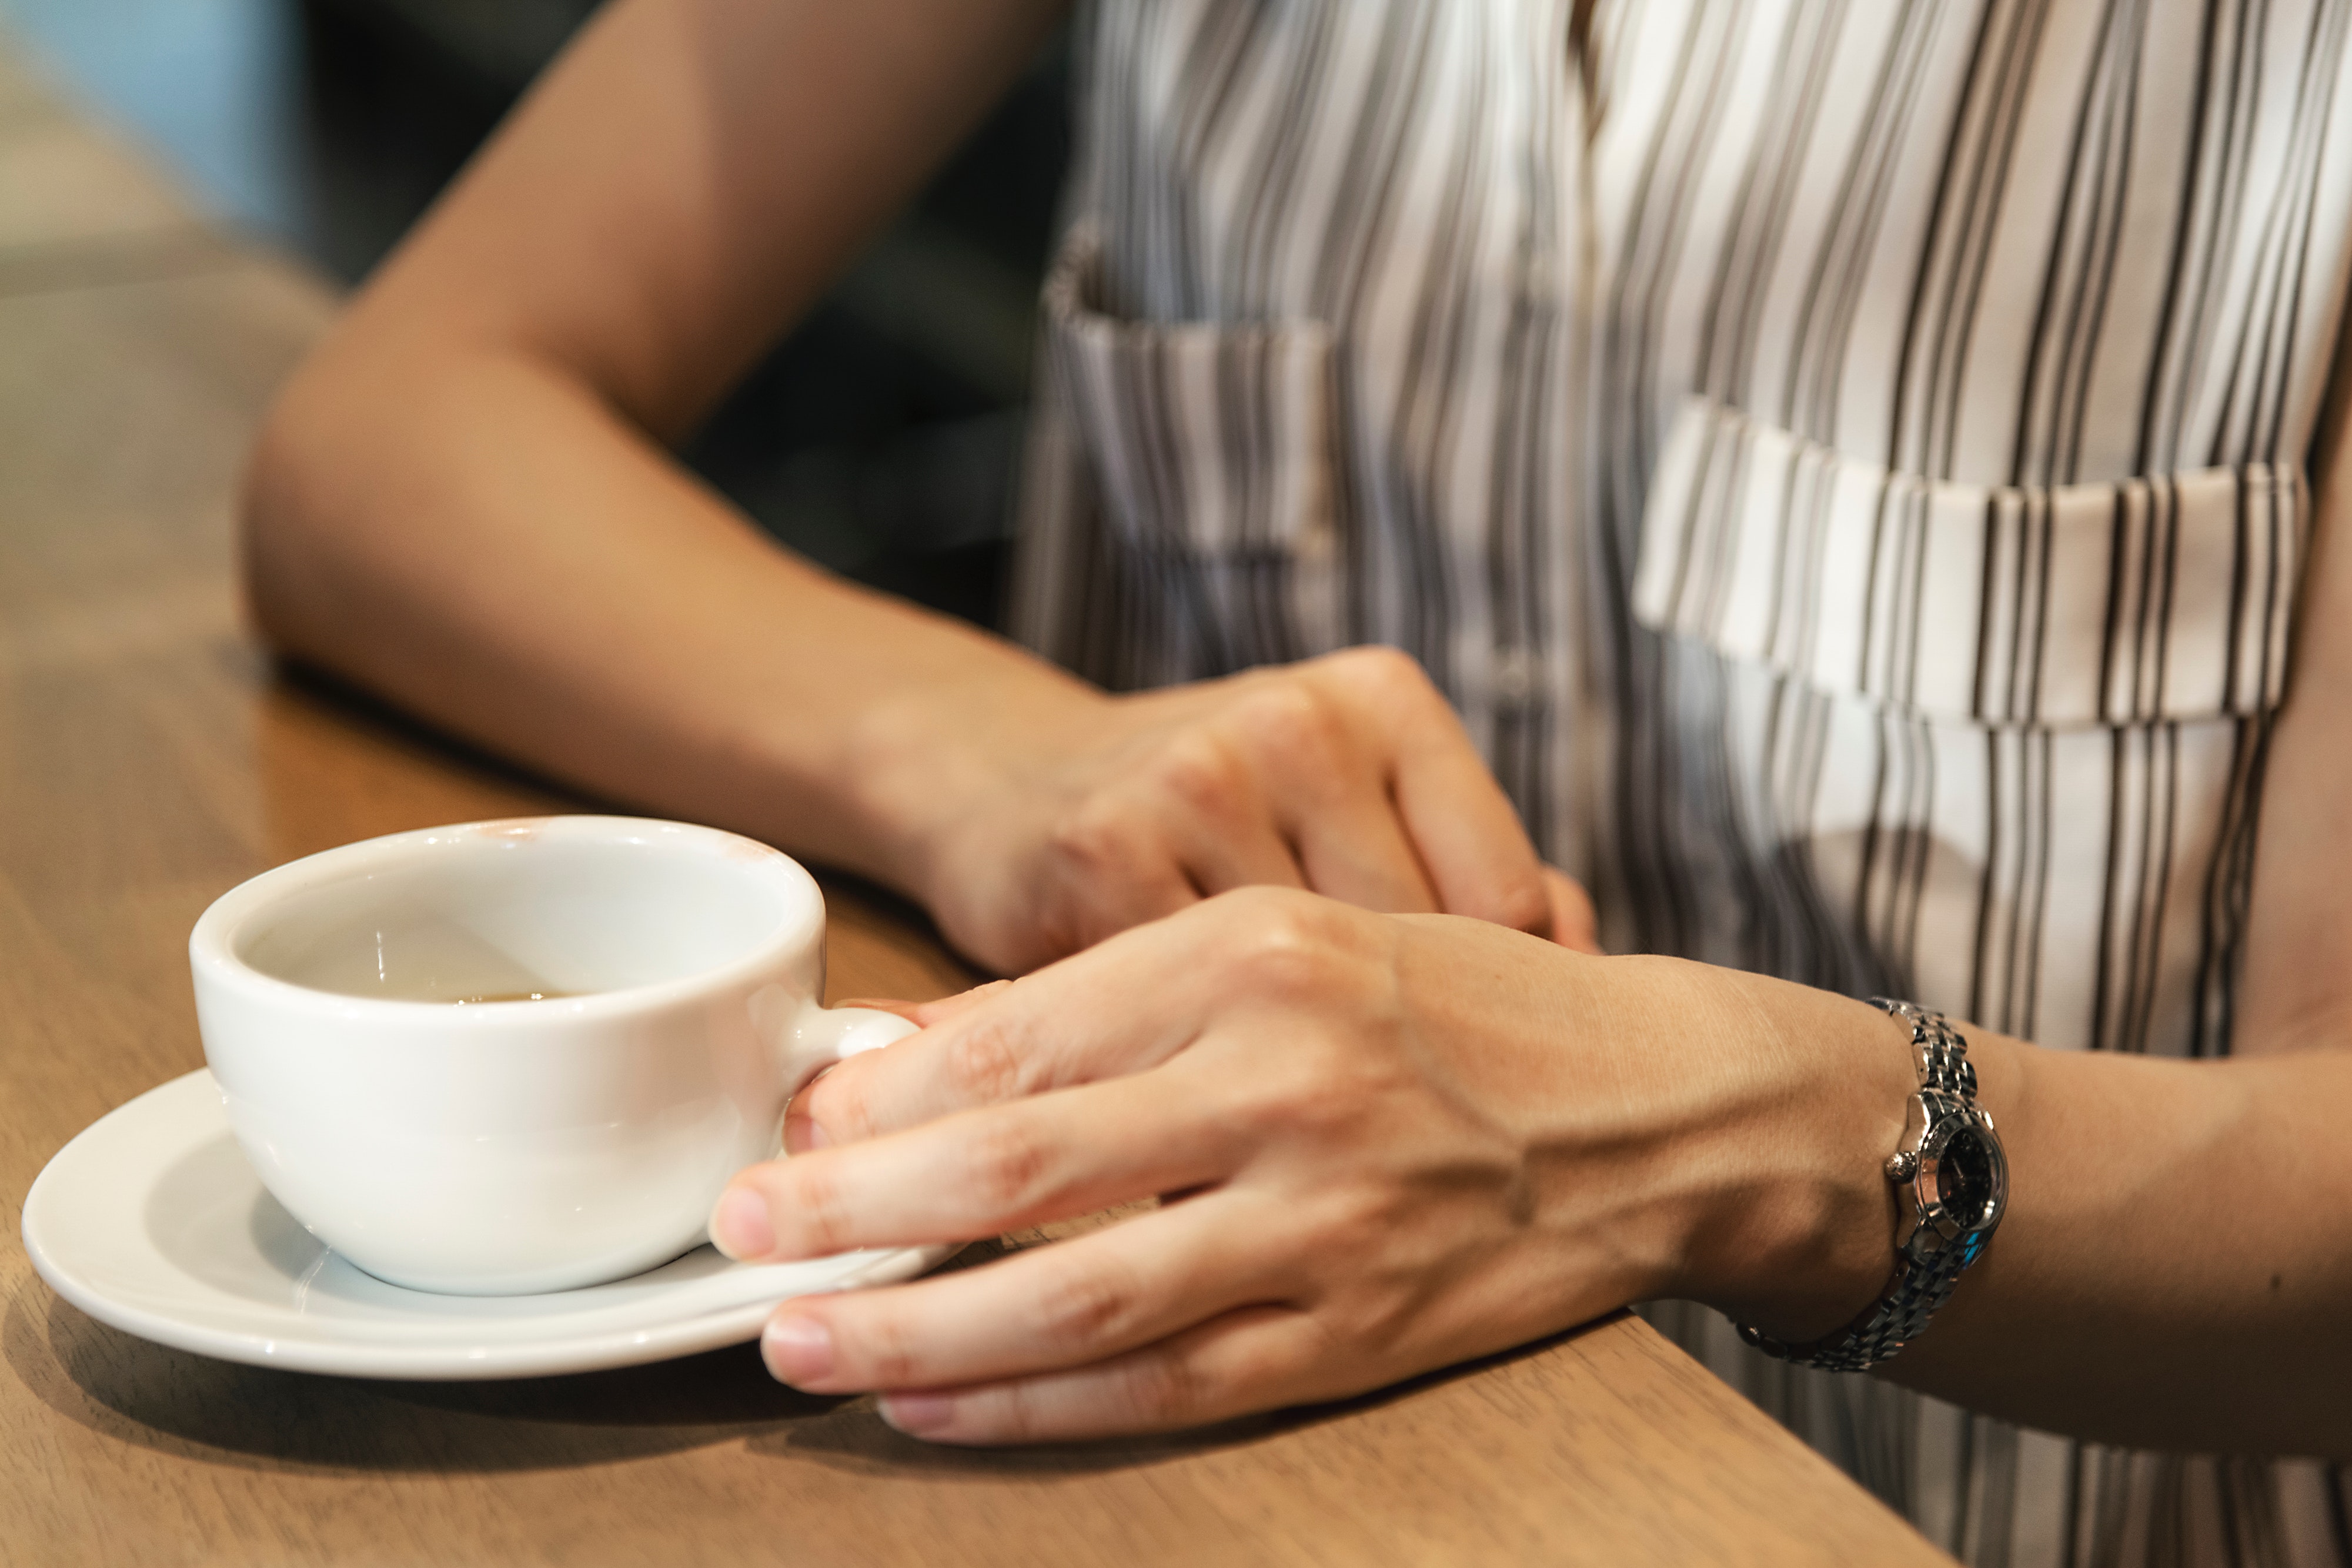
cup, hand, coffee cup, nail, finger, drink, ring, drinkware, tableware, gesture, tea, coffee